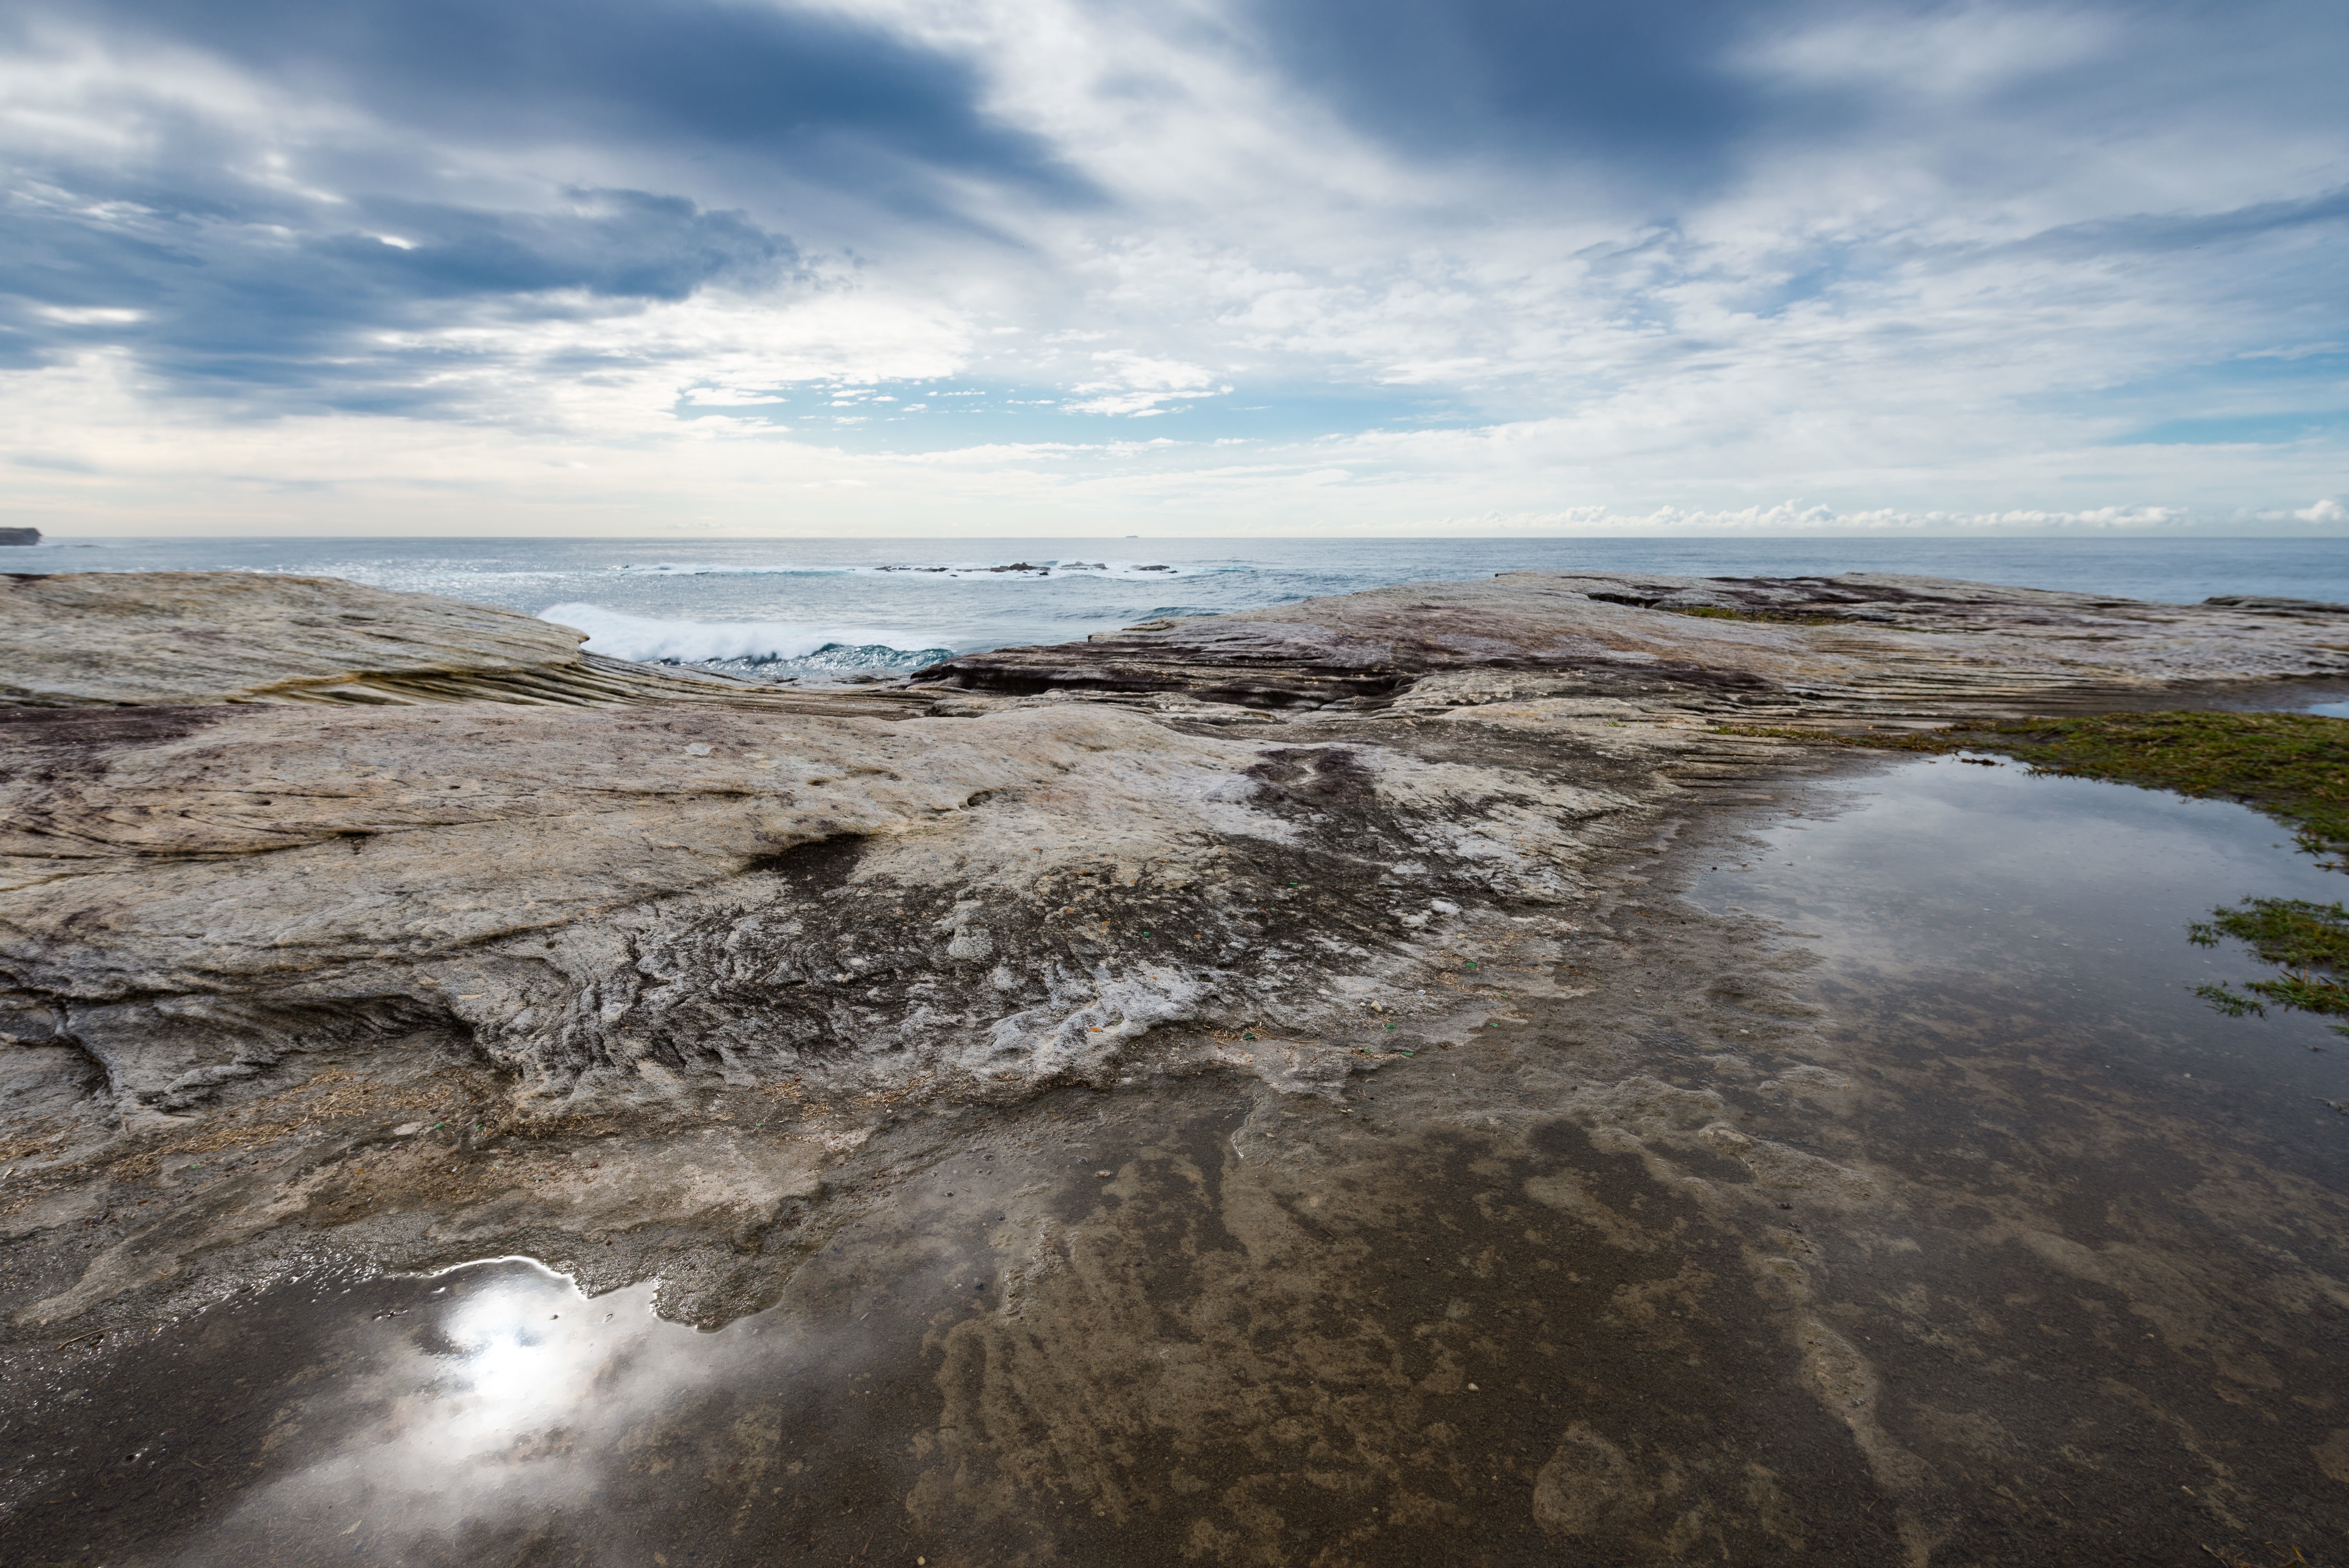
beach, landscape, sea, coast, water, nature, sand, rock, ocean, horizon, cloud, sky, shore, wave, stone, coastline, cliff, clear, reflection, bay, rocky, craggy, terrain, material, body of water, clouds, puddles, ponds, glassy, cape, geographical feature, wind wave, fresg